Securities Act of 1933

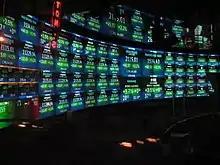
NASDAQ MarketSite TV studio

Not all offerings of securities must be registered with the SEC. Section 3(a) outlines various classes of exempt securities, and Section 3(b) allows the SEC to write rules exempting securities if the agency determines that registration is not needed due to "the small amount involved or the limited character of the public offering". Section (4)(a)(2) exempts "transactions by an issuer not involving any public offering" which has historically created confusion due to the lack of a specific definition of "public offering"; the Supreme Court provided clarification in "SEC v. Ralston Purina Co."